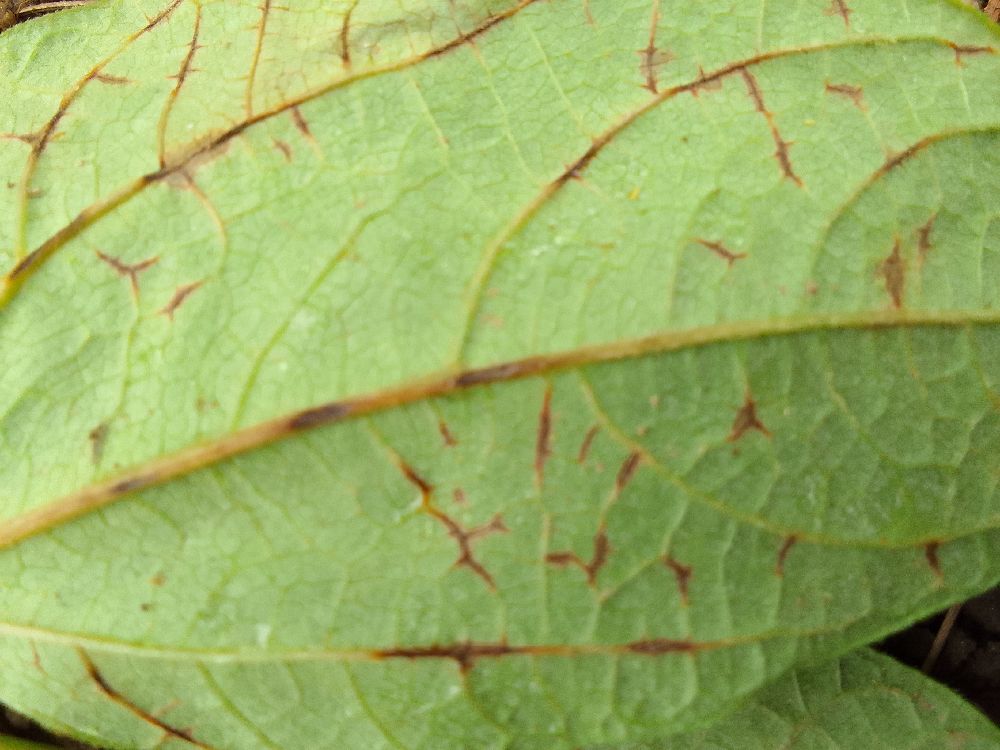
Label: anthracnose